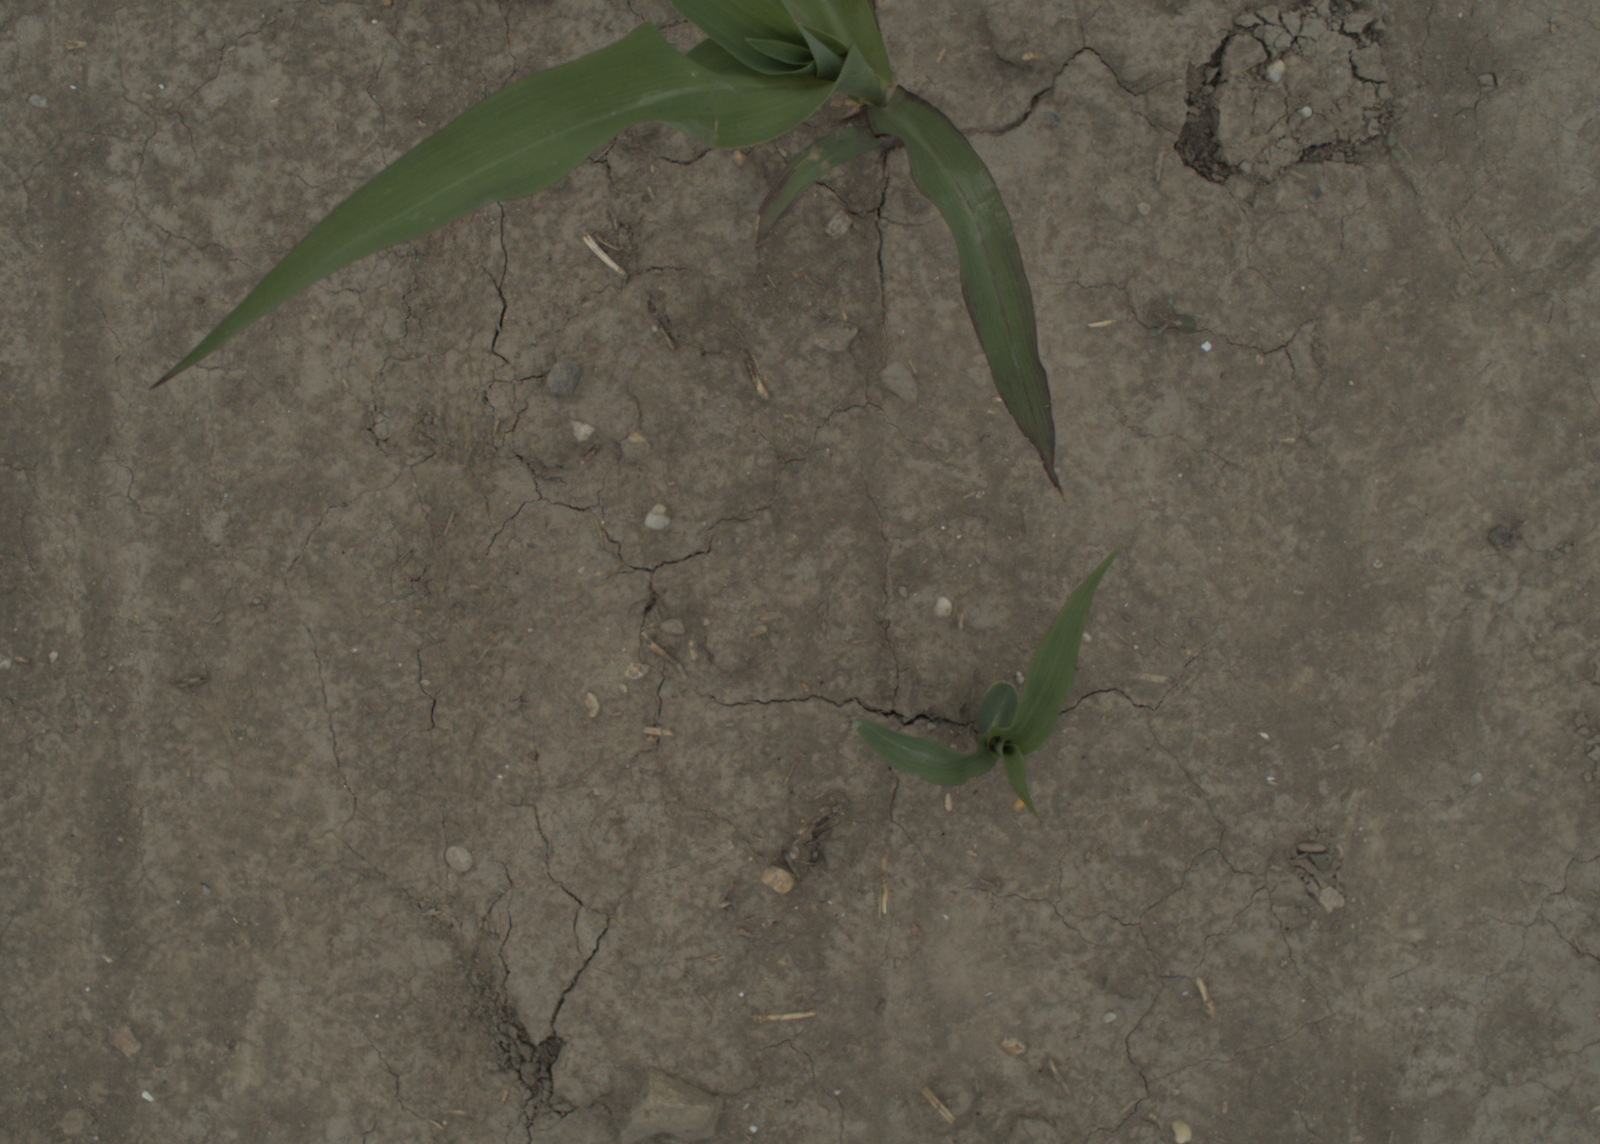
Capture date: 05.07.2021 13:23:18
Weather: cloudy
Wind: medium
Seeding date: 08.06.2021
Plant canopy height (mm): 961